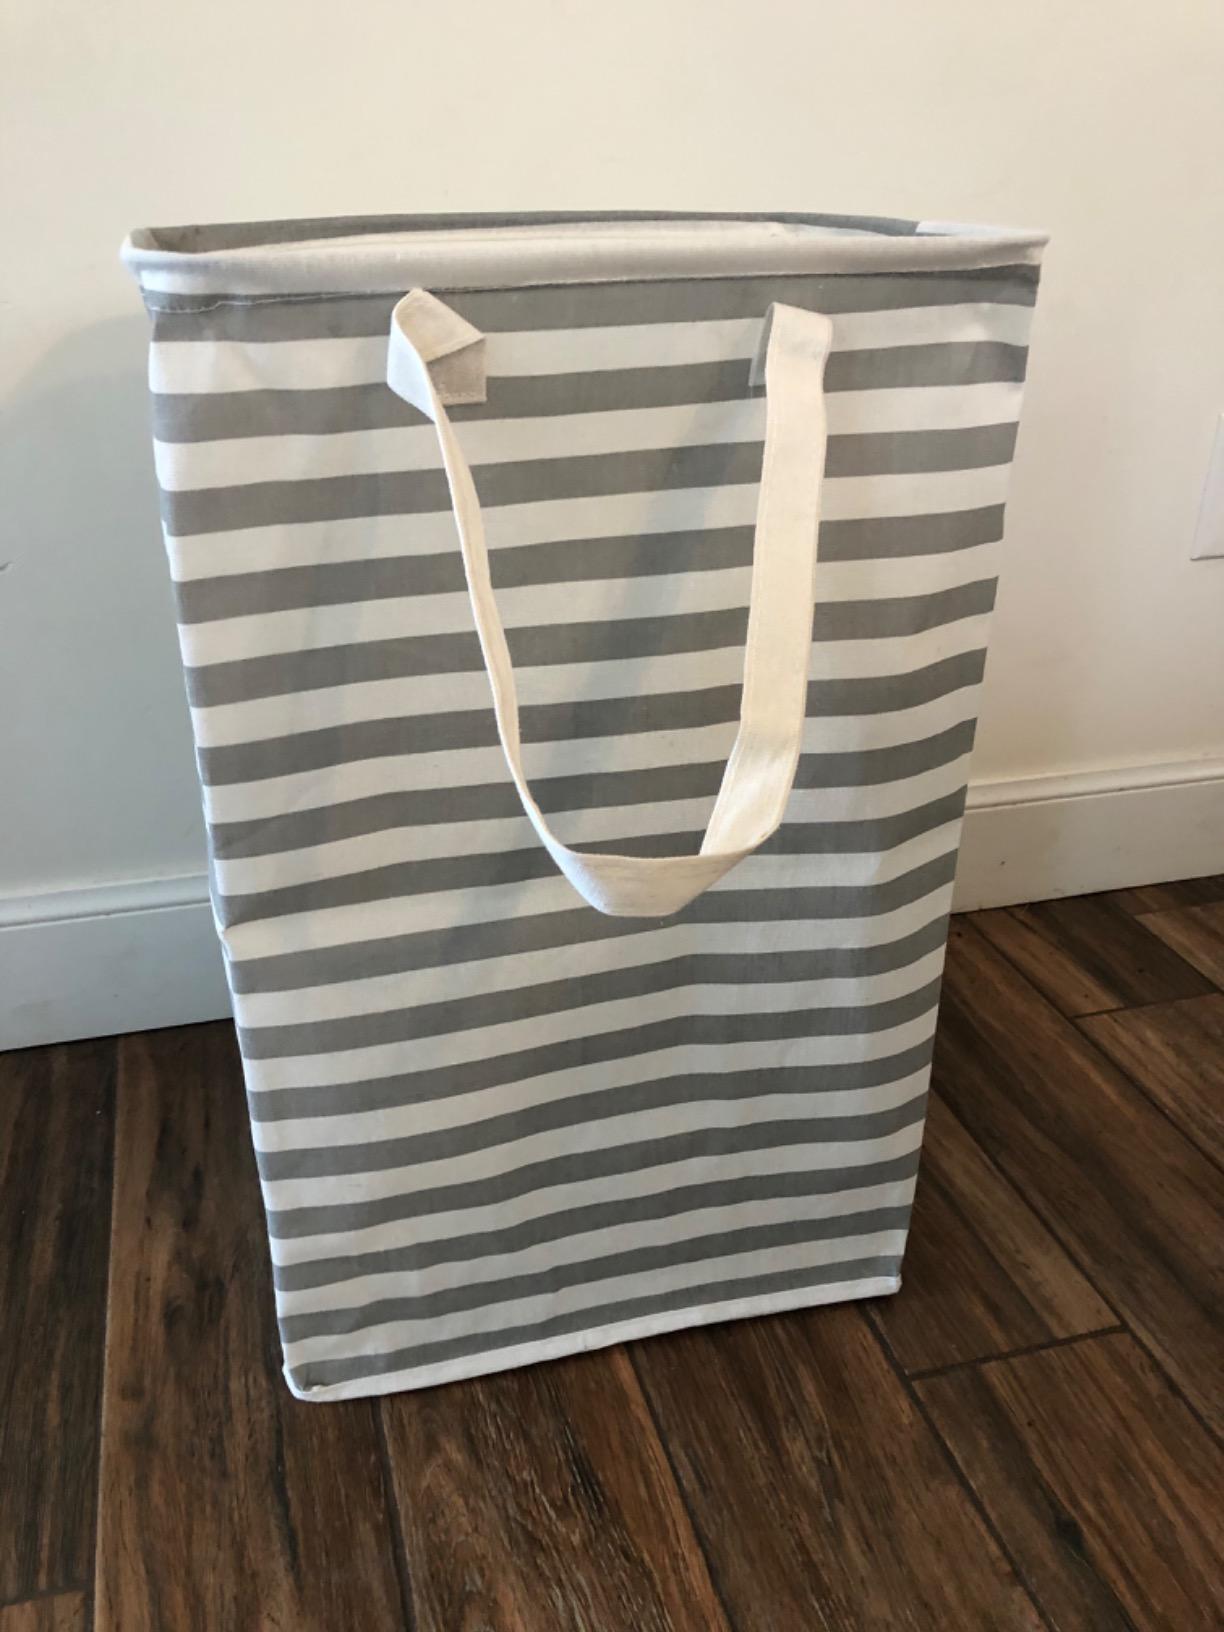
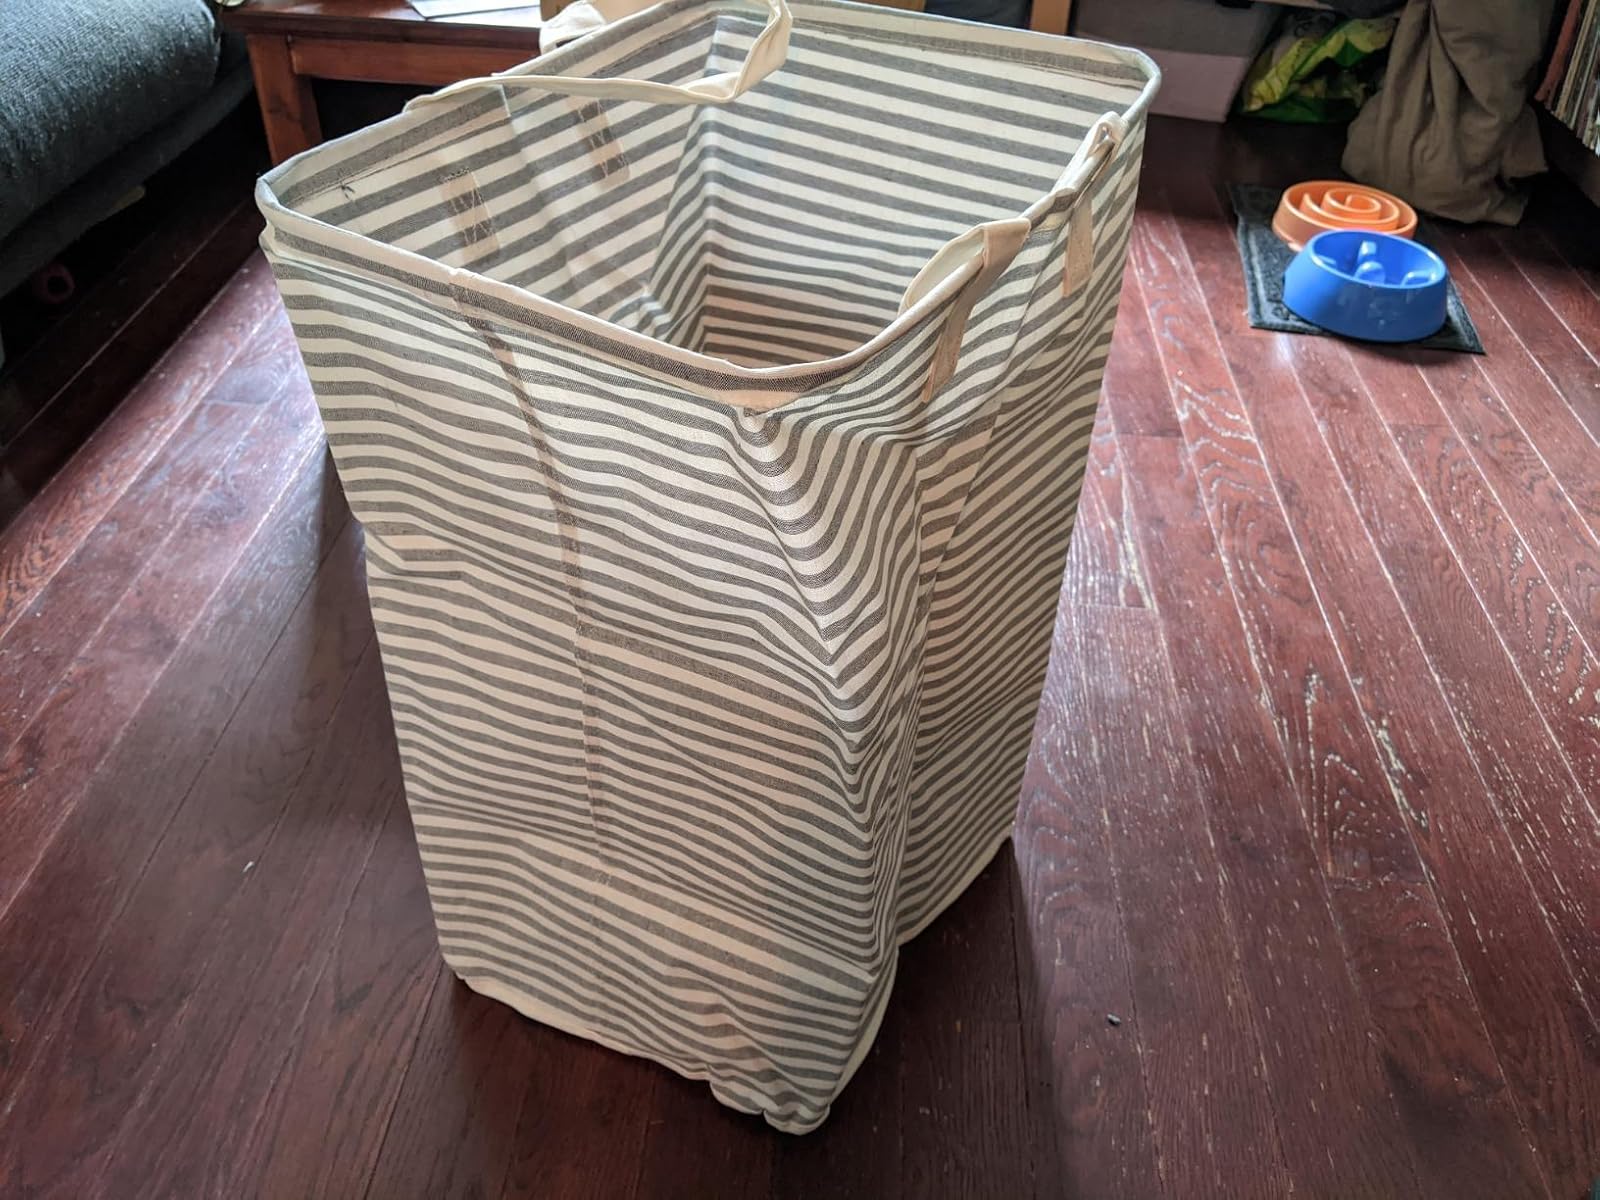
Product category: items_hamper
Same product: no